ZSG

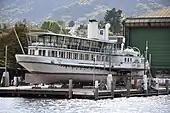
A view of the "Stadt Zürich" on the ship lift at the Wollishofen ship yard.

The ZSG operates regular round trips from its main Zurich landing point at Bürkliplatz. In summer, trips taking 4 hours operate every hour and stop on both shores of the lower lake at Zürichhorn, Wollishofen, Kilchberg-Bendlikon, Küsnacht-Heslibach, Küsnacht, Zollikon, Meilen, Herrliberg, Rüschlikon, Thalwil, Erlenbach, Oberrieden, Horgen, Au peninsula, Wädenswil, Richterswil, Stäfa, Männedorf, Ufenau island and Rapperswil. A few trips continue through the Hurden ship canal to the upper lake, or "Obersee", calling at Altendorf, Lachen and Schmerikon, and take 7 hours.